Andy Vernon

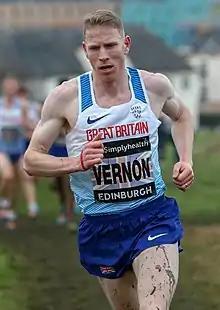
Vernon in 2018

Andrew James Vernon (born 7 January 1986) is a British former 5000 metres, 10,000 metres and cross country athlete. After the 2018 Commonwealth Games, he focused on road racing, winning the Manchester Half Marathon with the aim of doing a full marathon in 2019. Vernon competed at the 2016 Summer Olympics in the men's 10,000metres. He has also competed in two Commonwealth Games, a World Indoor Championship and six World Cross Country Championships. Vernon is a two-time European Athletics Championship medallist and a Summer Universiade gold medallist. He currently competes for Aldershot, Farnham & District AC.